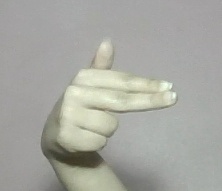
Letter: ghain